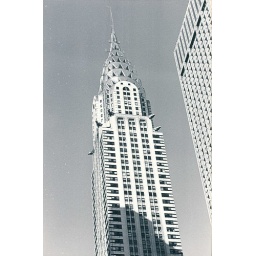
I took this image in 1997 on 35mm film, had it printed in black and white then scanned and saved digitally.